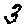
Label: 3